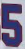
Number: 5